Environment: lab
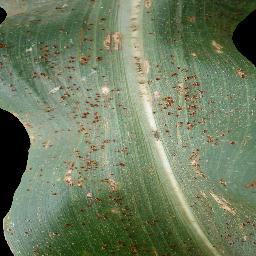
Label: common_rust